Daniel Rioli

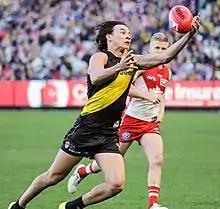
Rioli gathers the ball in round 13 of the 2017 season

Rioli, along with forward-line companions Jason Castagna and Dan Butler, played a key role in Richmond's five game unbeaten start to the 2017 season. After five rounds the small-forward trio had combined for 23 goals (Rioli with eight) and 44 tackles (10 for Rioli). Rioli earned a goal of the week nomination in round 3 for a boundary line snap in the club's win over . In addition to his work on-field, Rioli was impressive with his leadership off-field. Captain Trent Cotchin lauded Rioli for his leadership and maturity, saying "He's been nothing short of outstanding and taking other guys that we’ve drafted into the club under his wing this season has been really special.” In April, coach Damien Hardwick said a midfield role lay in Rioli's future, once the young forward developed the aerobic capacity required to play higher up the ground. After six rounds, Rioli was tied-second at the club for goals scored that season. His 76.9% conversion rate was the best of Richmond's top five goal kickers. At the mid-season bye Rioli had played in all 11 Richmond AFL matches and kicked a total of 12 goals. In round 19 he kicked a then career-best three goals, with all coming in the first quarter of the club's win over . To that point he ranked fourth among all forwards in the league for both turnovers created and points from turnovers created. When September came Rioli would play in his first career final, turning in eight disposals and four tackles in a qualifying final victory over . He turned in a starring performance the next week though, kicking a career-high four goals as he helped Richmond towards their first Grand Final since his uncle Maurice did so in 1982. There he became a premiership player, contributing 11 disposals and five tackles in his side's 48 point victory over minor premiers . He did not come away unscathed however, suffering a broken foot that would require surgery and at least three months of rest and rehabilitation.